Hussein of Jordan

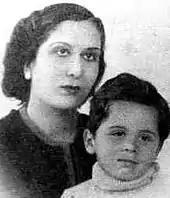
Hussein (age six) and his mother, Zein al-Sharaf, 1941

Hussein was born at Al-Qasr Al-Sagheer at Raghadan Palace in Amman on 14 November 1935 to Crown Prince Talal and Princess Zein al-Sharaf. He was the eldest among his siblings, three brothers and two sistersPrincess Asma, Prince Muhammad, Prince Hassan, Prince Muhsin, and Princess Basma. During one cold Ammani winter, his baby sister Princess Asma died from pneumonia, an indication of how poor his family was thenthey could not afford heating in their house.